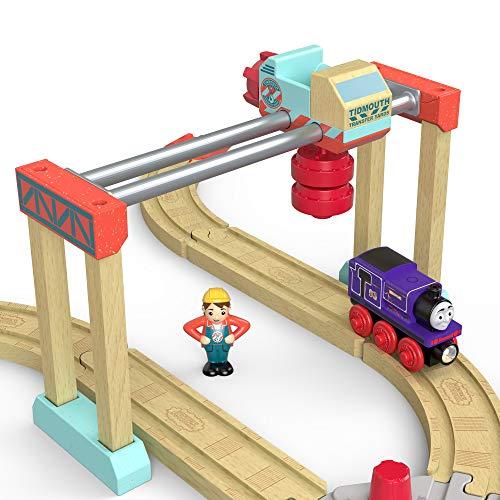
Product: Thomas & Friends Fisher-Price Wood, Lift & Load Cargo Set
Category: Toys & Games | Play Vehicles | Play Trains & Railway Sets | Train Sets
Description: Thomas and Friends Wood toy train set includes Charlie, 2 Troublesome Trucks, 2 cargo pieces, 2 track adaptors, and track layout with transfer crane, cargo loading station, ramps, and 4-way crossing with knob to switch the train's direction.
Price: $28.50
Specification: ProductDimensions:18x4.8x11inches|ItemWeight:3.8pounds|ShippingWeight:3.8pounds(Viewshippingratesandpolicies)|ASIN:B07M7FDS3H|Itemmodelnumber:GGH31|Manufacturerrecommendedage:24months-6years